White Obelisk

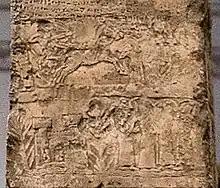
Detail of battle scenes.

The preserved part of the inscription at the top of the obelisk describes the Assyrian king as a great conqueror, taking booty, prisoners and herds of animals to the city of Assur. On each of the four sides of the obelisk are eight rows of panels with relief representations. Engraved on them are various scenes including military expeditions of the king, the monarch receiving tribute, great banquets of courtiers and the hunting of wild animals. One set of religious scenes is accompanied by an inscription, which explains that the scene depicts the king pouring a libation in front of the goddess Ishtar, who was the principal deity of Nineveh.